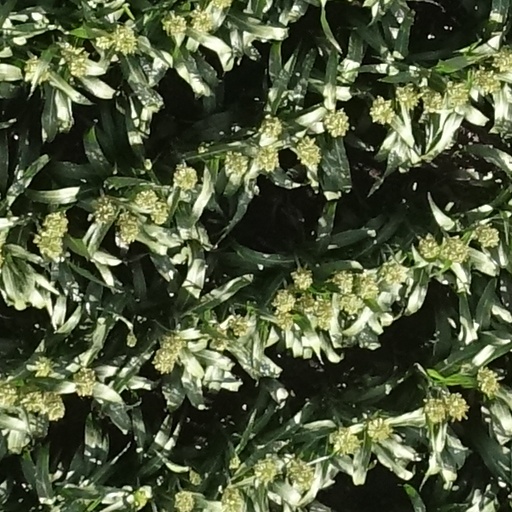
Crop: sorghum